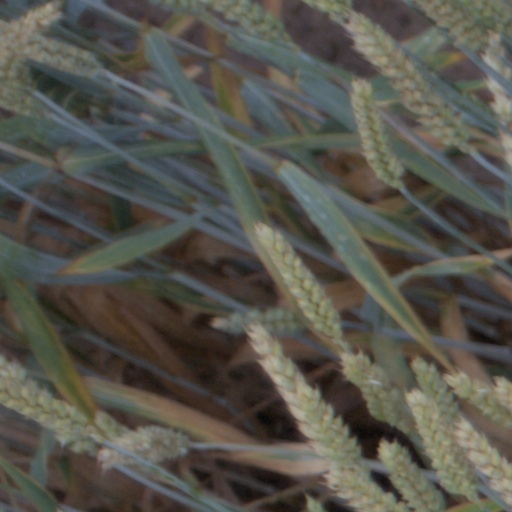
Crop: wheat